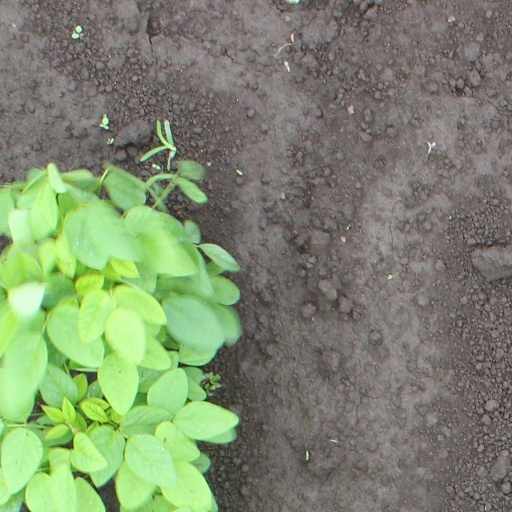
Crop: soybean